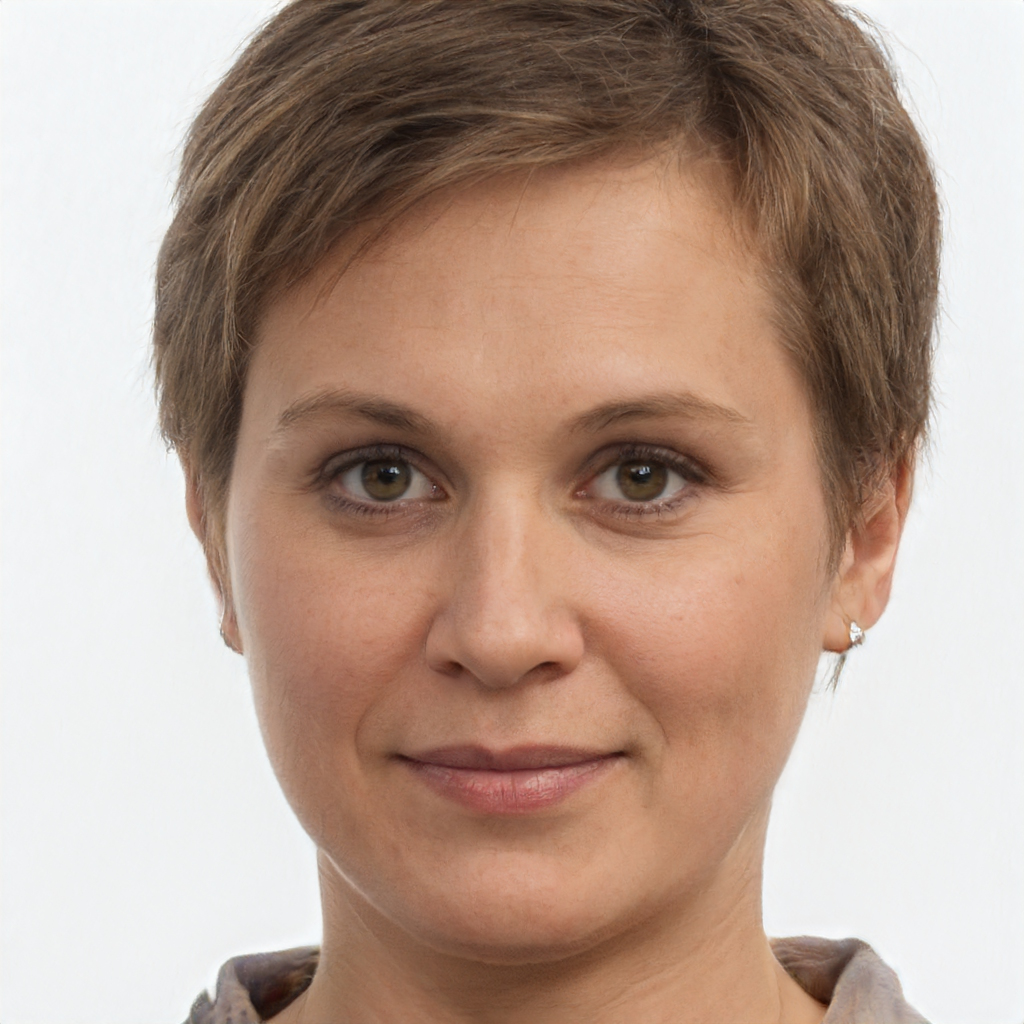
Gender: Female